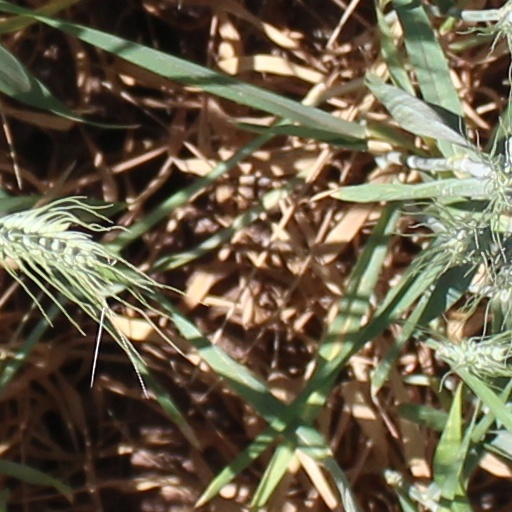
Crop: wheat